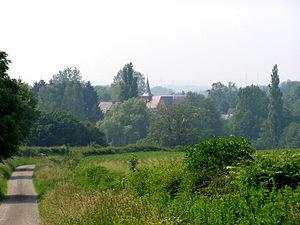
Vue d'ensemble.
Éclaibes est une commune française située dans le département du Nord, en région Hauts-de-France.